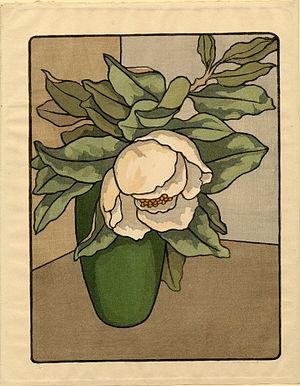
Andrew Kay Womrath, né le 25 octobre 1869 à Frankford près de Philadelphie et mort en 1939, est un peintre, dessinateur, graveur sur bois, décorateur d'intérieur et illustrateur américain qui eut une première carrière en France et en Grande-Bretagne.